NWA World Tag Team Championship

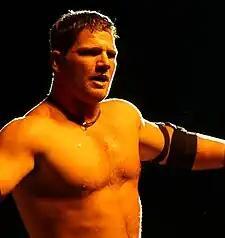
A.J. Styles, half of the first championship team in NWA-TNA.

In early 2002, Jeff Jarrett and his father Jerry Jarrett started a new promotion called NWA Total Nonstop Action (NWA-TNA) based in Nashville. The Jarretts reached an agreement with the NWA board of directors to allow NWA-TNA to control both the singles and tag team versions of the world heavyweight championship. Both championships were vacated to allow NWA-TNA to hold tournaments for the new champions. On July 3, 2002 A.J. Styles and Jerry Lynn defeated The Rainbow Express Bruce and Lenny in the finals of a tournament to win the championship. TNA controlled the championship from 2002 until May 2007, crowning a total of 32 champions in that period of time. At that point the NWA withdrew its recognition of NWA:TNA, which then rebranded itself "Total Nonstop Action Wrestling" and created the TNA World Tag Team Championship.